Richard Brodie (footballer)

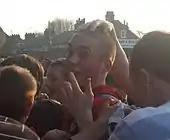
Brodie surrounded by fans after York City's win over AFC Telford United in the FA Trophy semi-final in 2009

He made his first appearance for York following his return a day after making his final appearance for Barrow, coming on as a 61st-minute substitute for Liam Shepherd in a 2–2 draw at home to Crawley on 23 November 2008. Brodie scored York's equaliser in the following match away to Salisbury City on 29 November 2008 with a goal in the 83rd minute, which finished as a 1–1 draw in Martin Foyle's first match as manager. After picking up a yellow card against Salisbury, his fifth of the season for York, he was handed a one-match suspension which saw him miss the match against Grays Athletic. He scored with a 25-yard shot on his return away to Histon on 9 December 2008, which finished as a 1–1 draw. He scored twice against Northwich in the FA Trophy first round as York progressed with a 2–0 away victory, Foyle rating Brodie's first as the "goal of the season". Foyle also stated his desire for Brodie to stay at York, after continued reports of interest from Barrow. Barrow joint-manager David Bayliss said he was unlikely to table a bid for Brodie in January 2009, claiming "If we had a hell of a lot of money we could maybe get him away but we haven't". Foyle responded by saying he had no intention of selling Brodie.